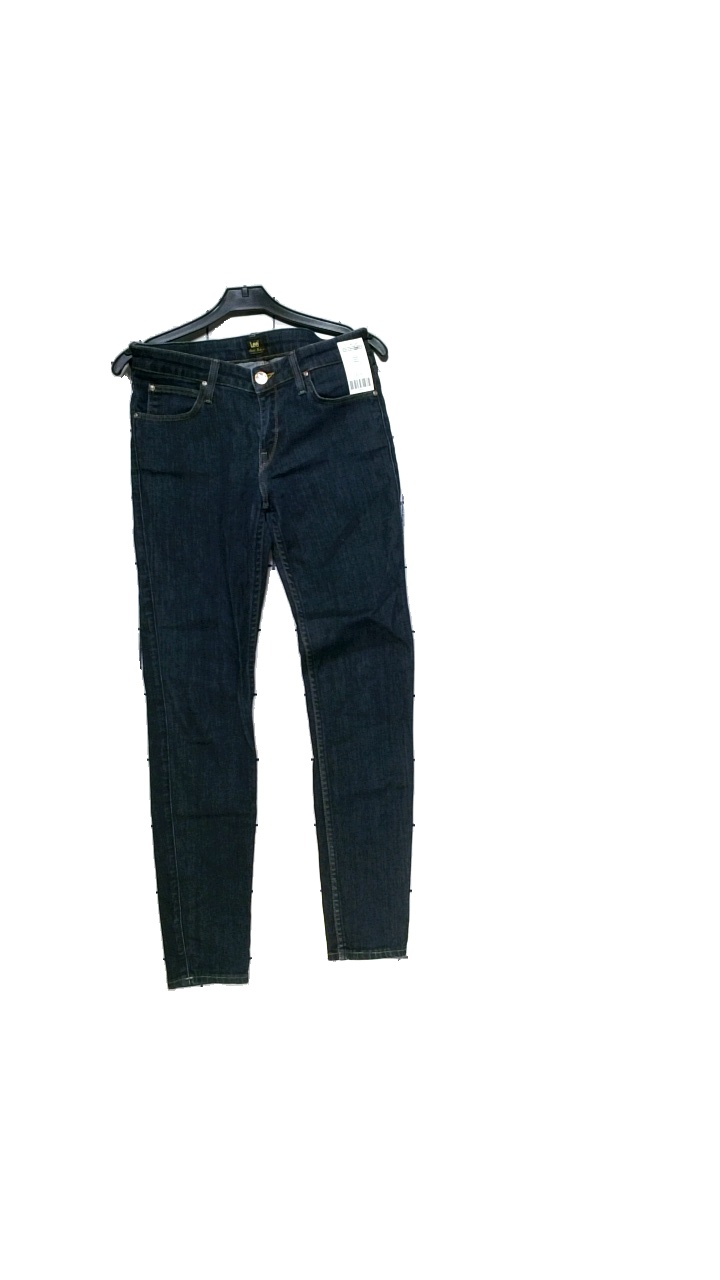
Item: Jeans (Ladies)
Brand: Lee
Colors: Blue
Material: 92% cotton, 6% elastomultiester, 2% elastane
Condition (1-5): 4
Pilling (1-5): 5
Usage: Reuse
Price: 150-250